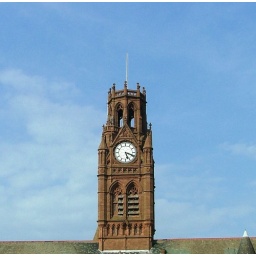
A beautiful clock tower on a church in Barrow in Furness.